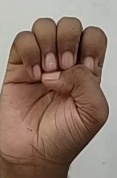
ASL sign: E